Mernda line

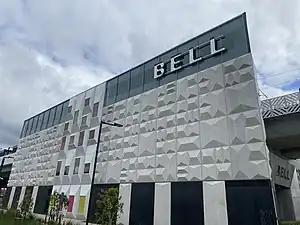
The recently rebuilt Bell station has assisted in making the line more wheelchair accessible

Proposals for an extension to Mernda have dated as far back as 1974. In 1983, Whittlesea Council made a submission to the Victorian Government to extend the Epping line to South Morang and Mernda. After many years of extensive community activism, the Andrews government announced in the 2015 State Budget that $9 million was to be allocated to plan the extension of the line to Mernda, with construction commencing in 2016. The announcement included: